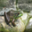
Label: frog